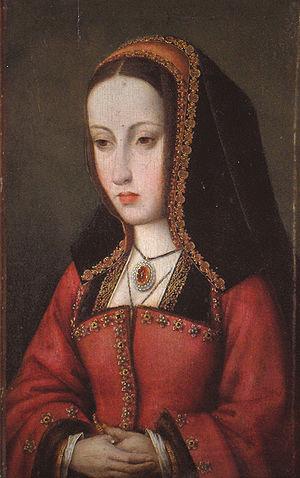
Jeanne Iʳᵉ de Castille, dite Jeanne la Folle, née le 6 novembre 1479 à Tolède et décédée le 12 avril 1555 à Tordesillas, est reine de Castille et d'Aragon, unissant sous un même sceptre la Couronne de Castille et la Couronne d'Aragon à partir du 25 janvier 1516. Issue de la dynastie de Trastamare, Jeanne est la troisième enfant des Rois catholiques, Ferdinand II d'Aragon et Isabelle de Castille, et la mère de Charles Quint. Accusée de démence par son père et son fils, elle a régné sur le papier seulement et a cédé tout son pouvoir de facto à son fils Charles Quint.
Cet article donne la liste des rois et reines d'Espagne, anciennement des rois des Espagnes, à partir de l'union dynastique des couronnes de Castille et d'Aragon en 1479. Pendant trois quarts de siècle, néanmoins, chaque royaume conserva encore son propre souverain. Il faut par ailleurs attendre le XVIIIᵉ siècle pour que cette union dynastique aboutisse sur la fusion des deux couronnes en un royaume unique et unifié, dirigé par le roi d'Espagne.
Le musée national de la Sculpture se trouve dans la ville de Valladolid. Il abrite des œuvres réalisées entre le bas Moyen Âge et le XIXᵉ siècle ainsi qu'un grand nombre de toiles de maîtres. Il est particulièrement renommé pour sa collection de sculpture polychrome de la Renaissance et du baroque espagnol, considérée comme l'une des plus originales d’Europe.